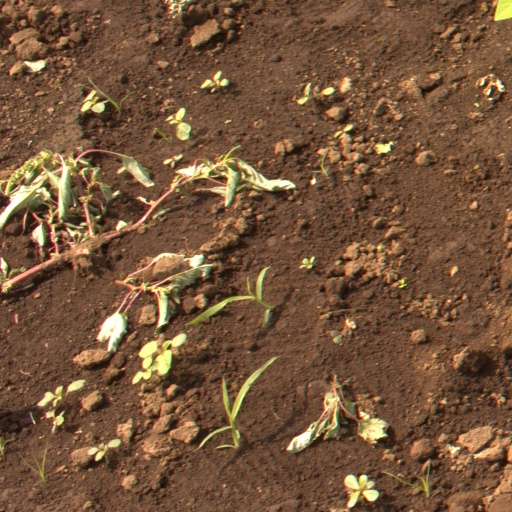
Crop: soybean